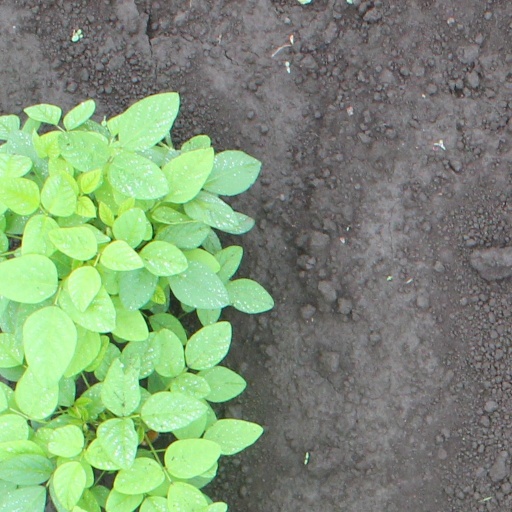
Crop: soybean